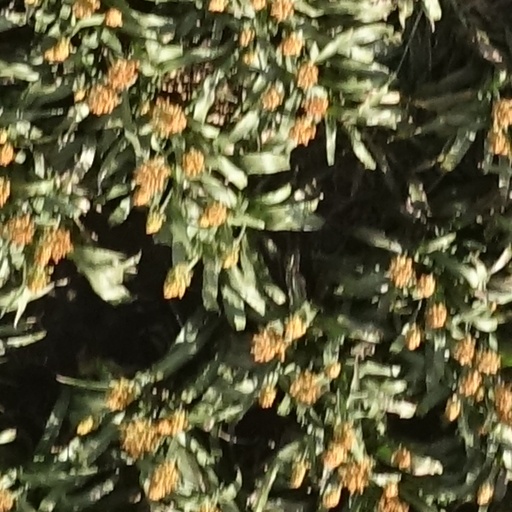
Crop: sorghum